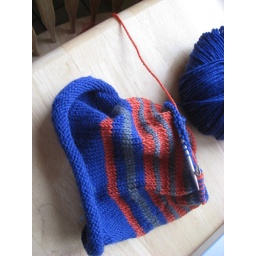
fish hat in the works